PFC CSKA Moscow

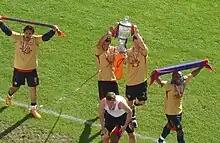
CSKA players celebrating their victory in the 2008 Russian Cup

In the first half of the 2008 season, CSKA played below expectations and even finished in seventh place at the break of the season. After the European Championship, Valery Gazzaev, who announced his retirement at the end of the season, switched the game tactics to four defenders and let the young Alan Dzagoev, who was considered one of the greatest talents in Russian football, show himself. As a result, CSKA ended its negative series and from then on showed effective football. But it was no longer enough to win the championship, and CSKA took the runner-up behind Rubin Kazan. In the 2008-09 UEFA Cup, CSKA was the only team to achieve twelve points from four group matches. Then the team advanced to the round of 16, where they were defeated by the eventual UEFA Cup winners Shakhtar Donetsk from Ukraine after a 1-0 home win and subsequent 0-2 away defeat. The team also won the Russian Cup for the fourth time.